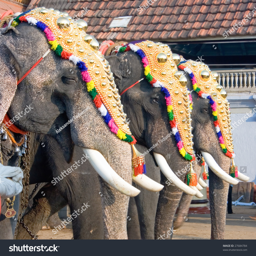
decorated elephants for parade at the annual festival